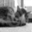
Label: cat